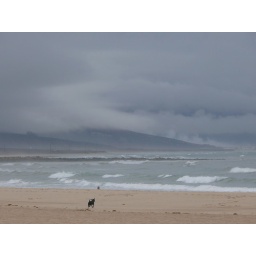
Dog running on the beach in the morning, Barbate, Spain